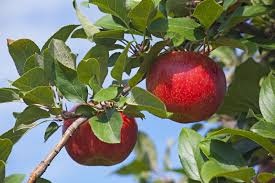
Label: apple